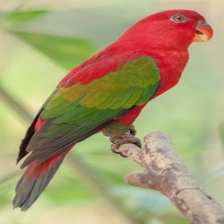
Species: CHATTERING LORY
Scientific name: LORIUS GARRULUS
ImageNet parent category: lorikeet